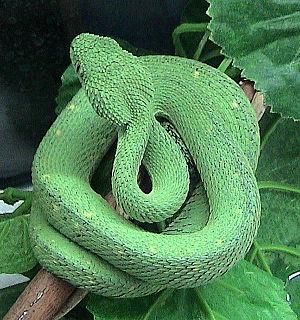
Atheris chlorechis ou vipère des buissons est une espèce de serpents de la famille des Viperidae.